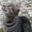
Label: cat